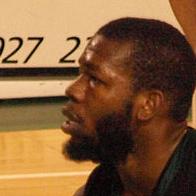
Age: 24